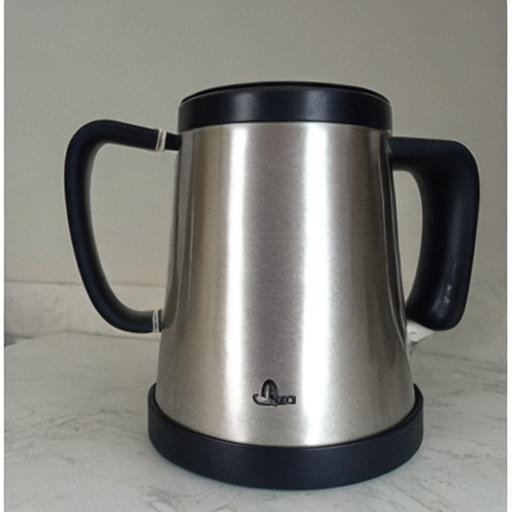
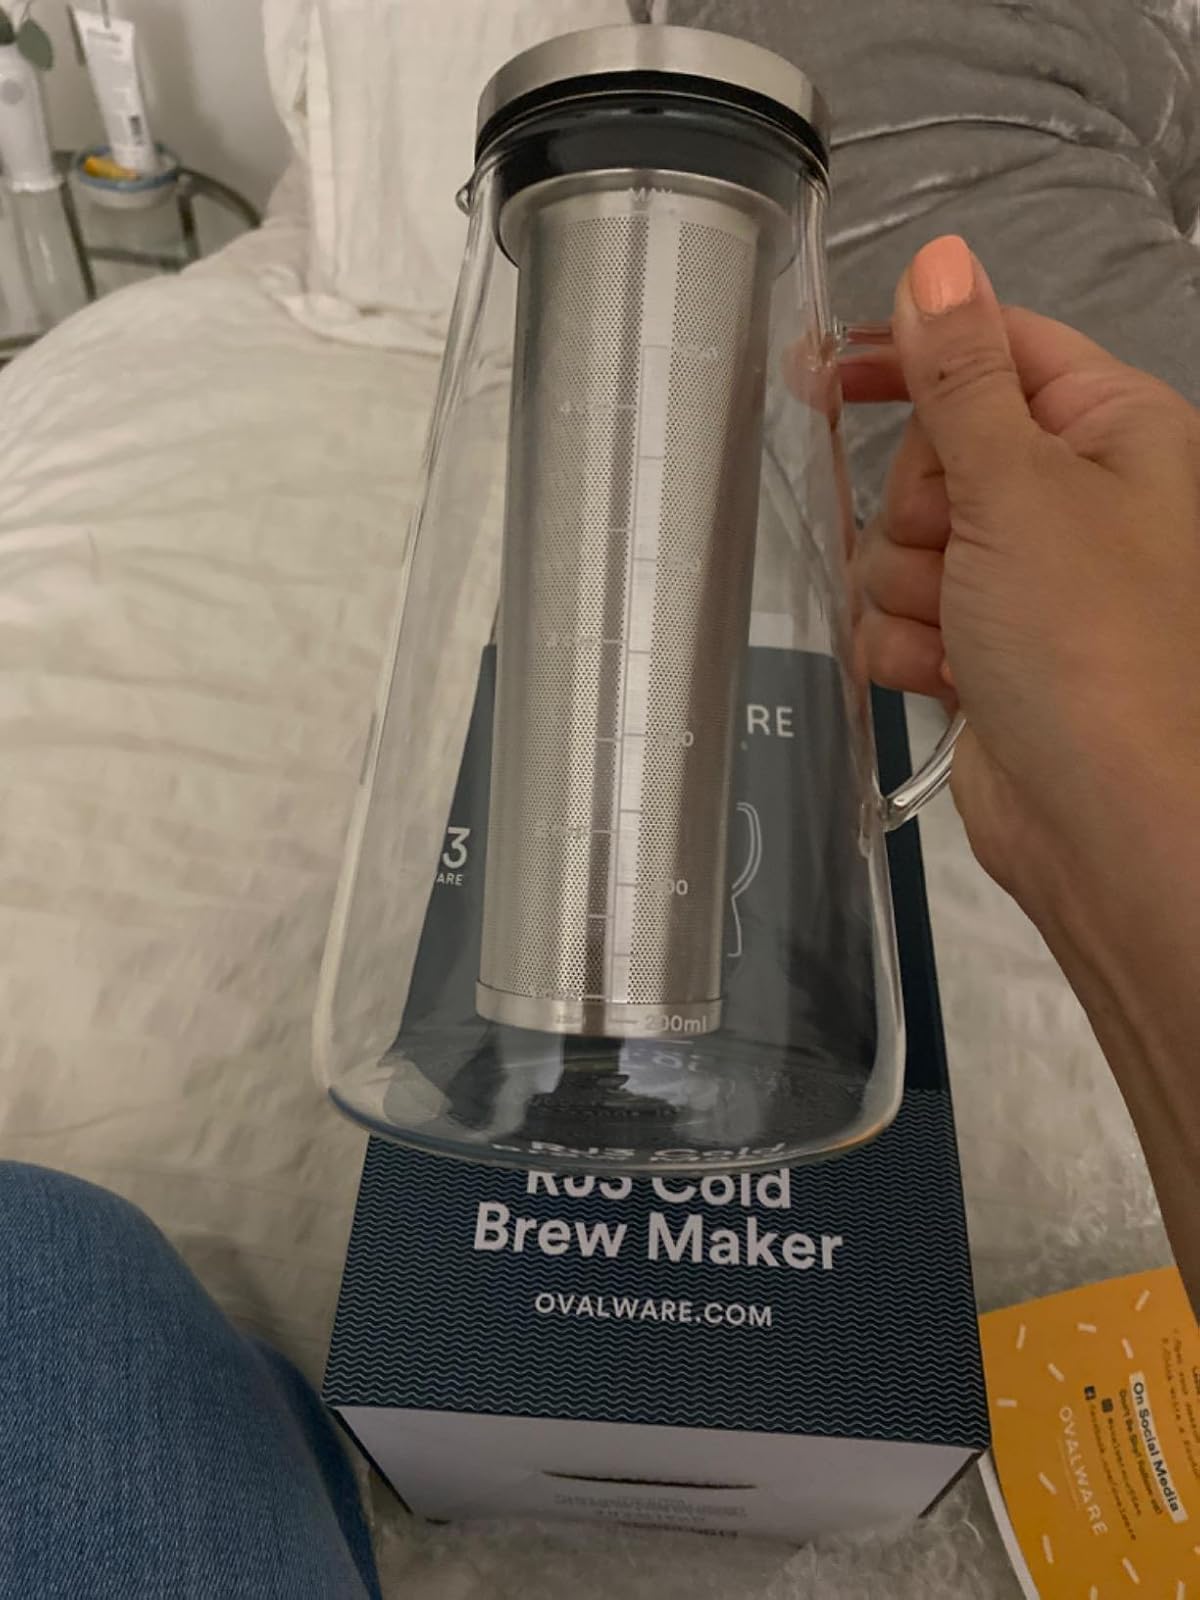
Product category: items_tea
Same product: no